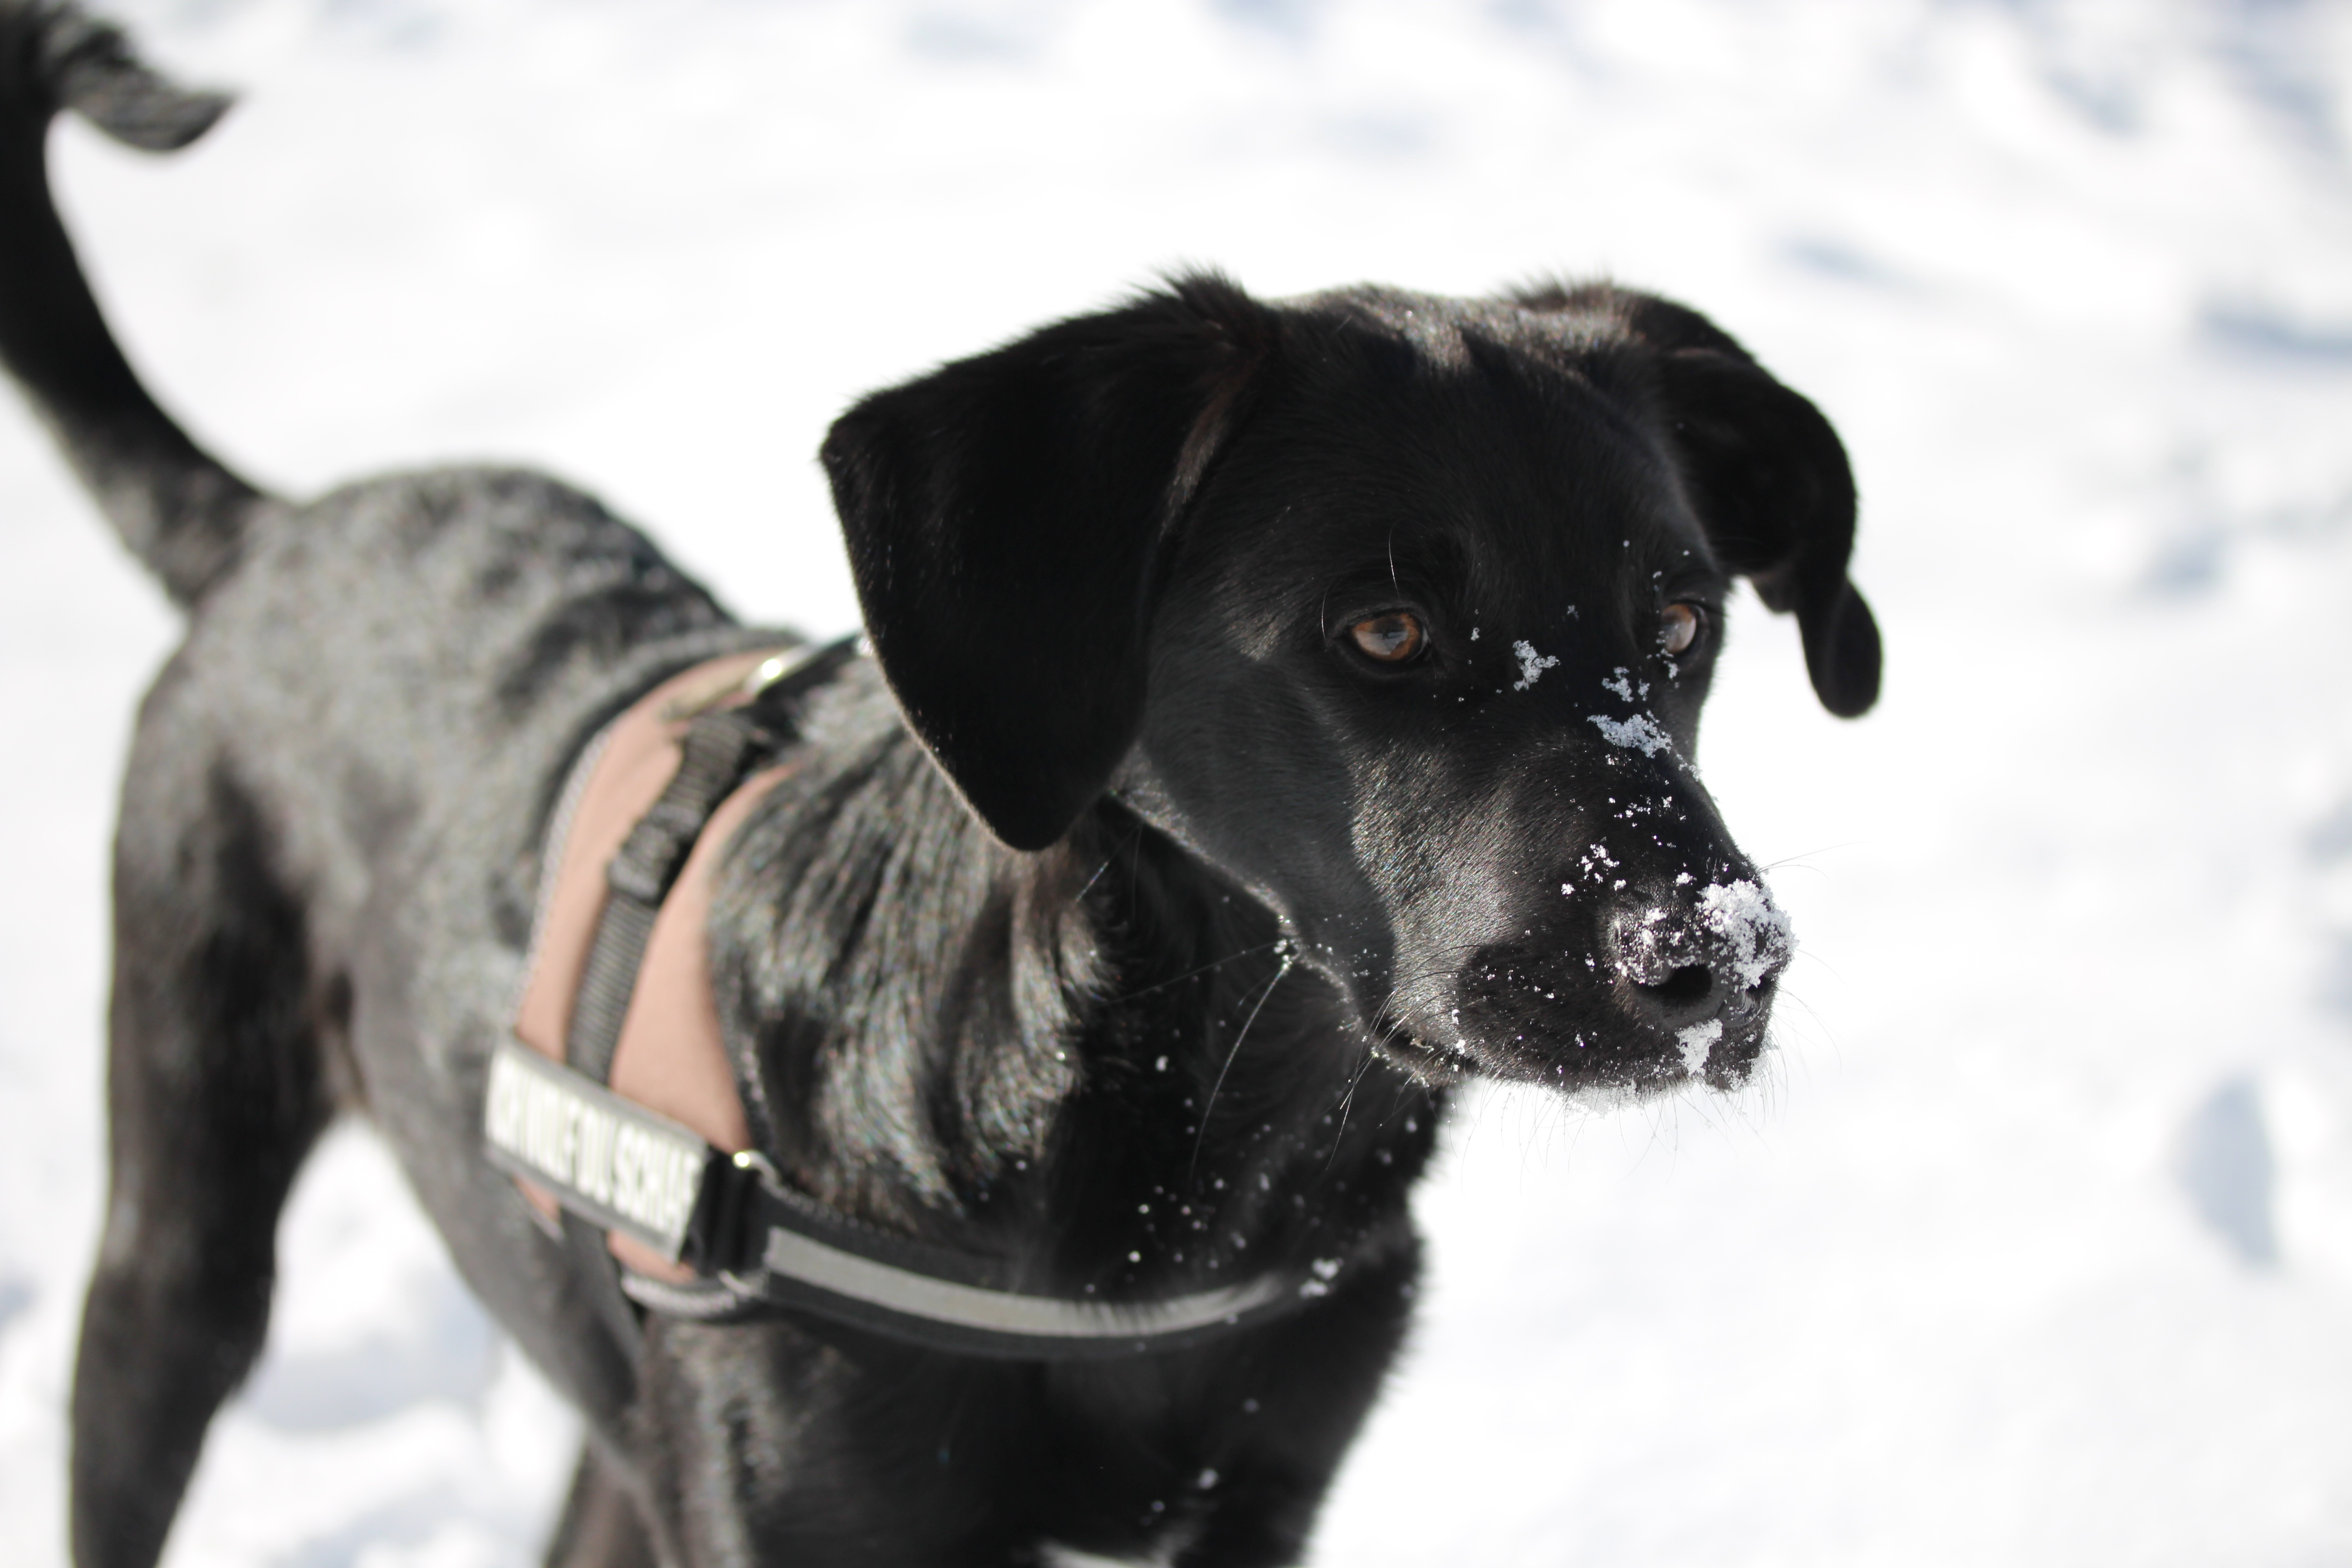
snow, white, puppy, dog, animal, pet, mammal, black, border collie, eye, head, vertebrate, labrador retriever, creature, labrador, dog breed, animal portrait, labrador mongrel, dog like mammal